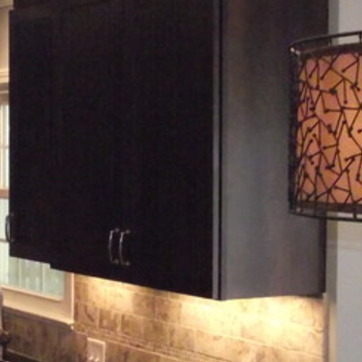
Material: wood